Ricoh 2A03

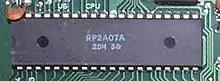
RP2A07

The Ricoh 2A03 or RP2A03 (NTSC version) / Ricoh 2A07 or RP2A07 (PAL version) is an 8-bit microprocessor manufactured by Ricoh for the Nintendo Entertainment System video game console. It was also used as a sound chip and secondary CPU by Nintendo's arcade games "Punch-Out!!" and "Donkey Kong 3".